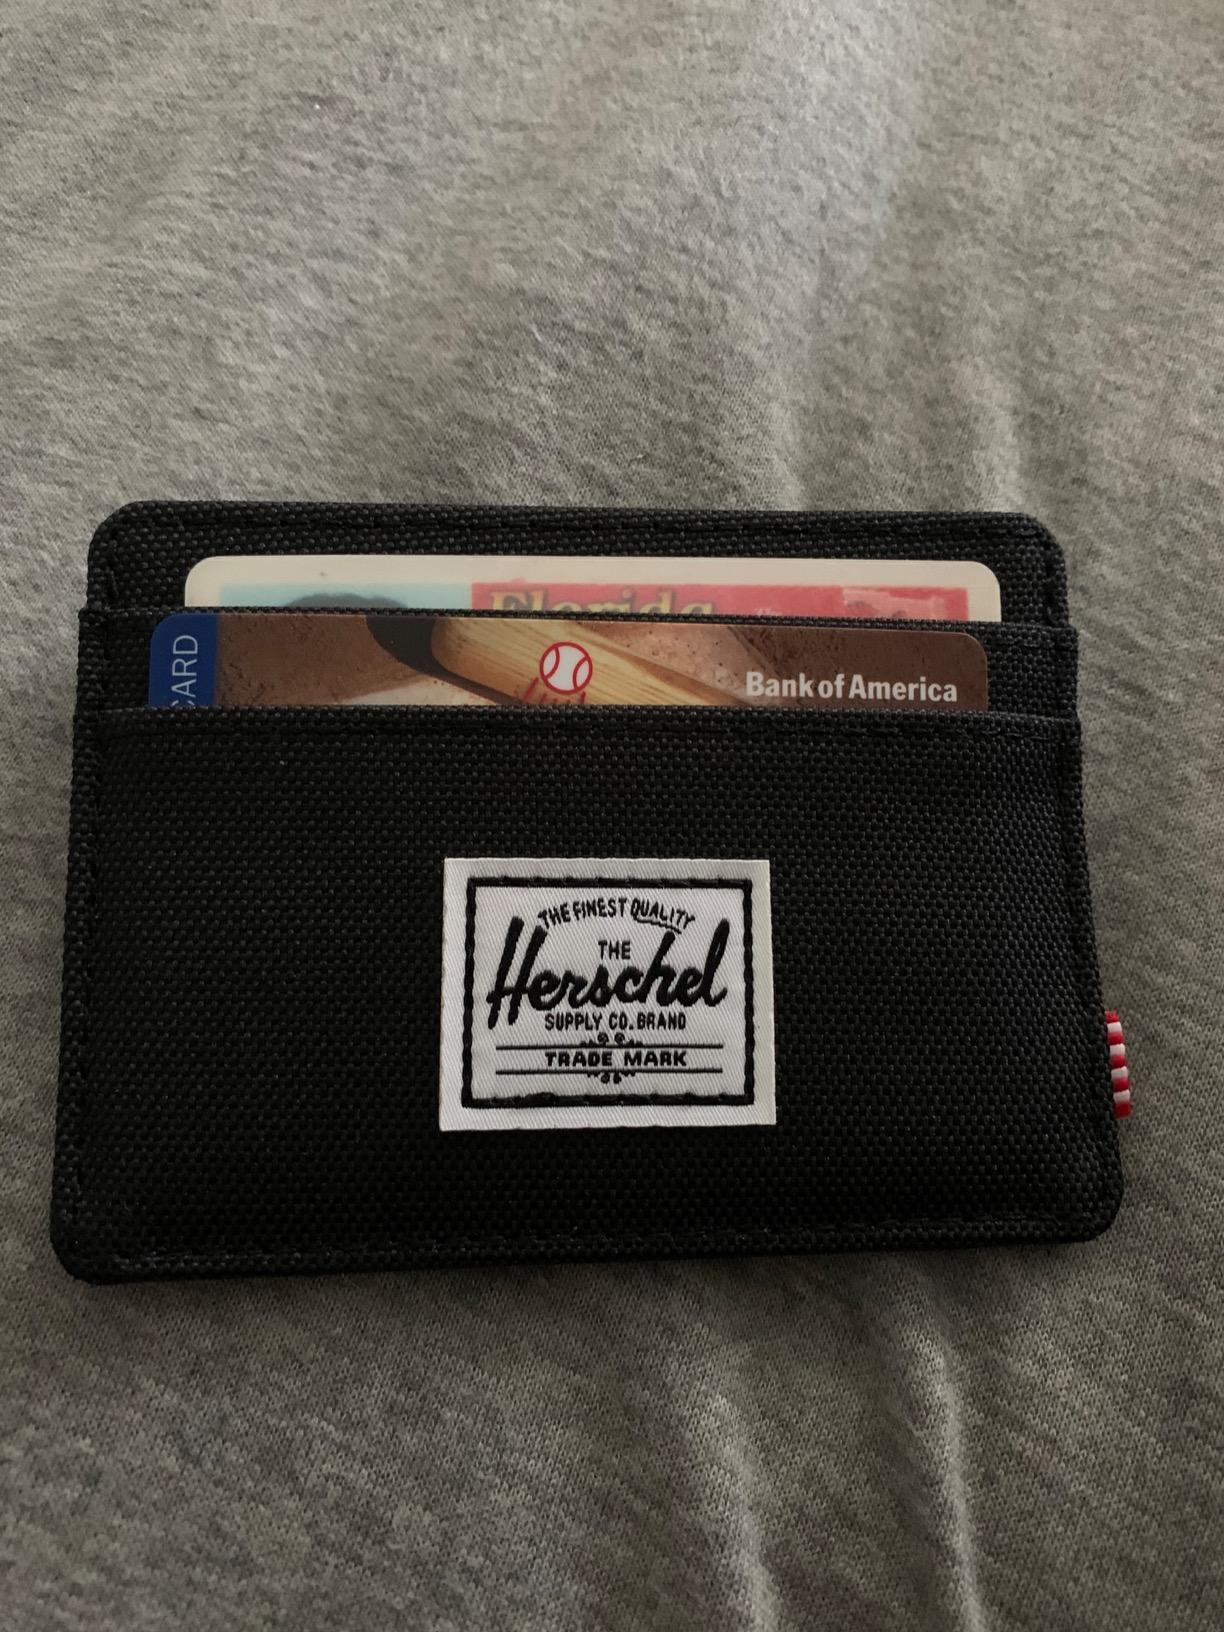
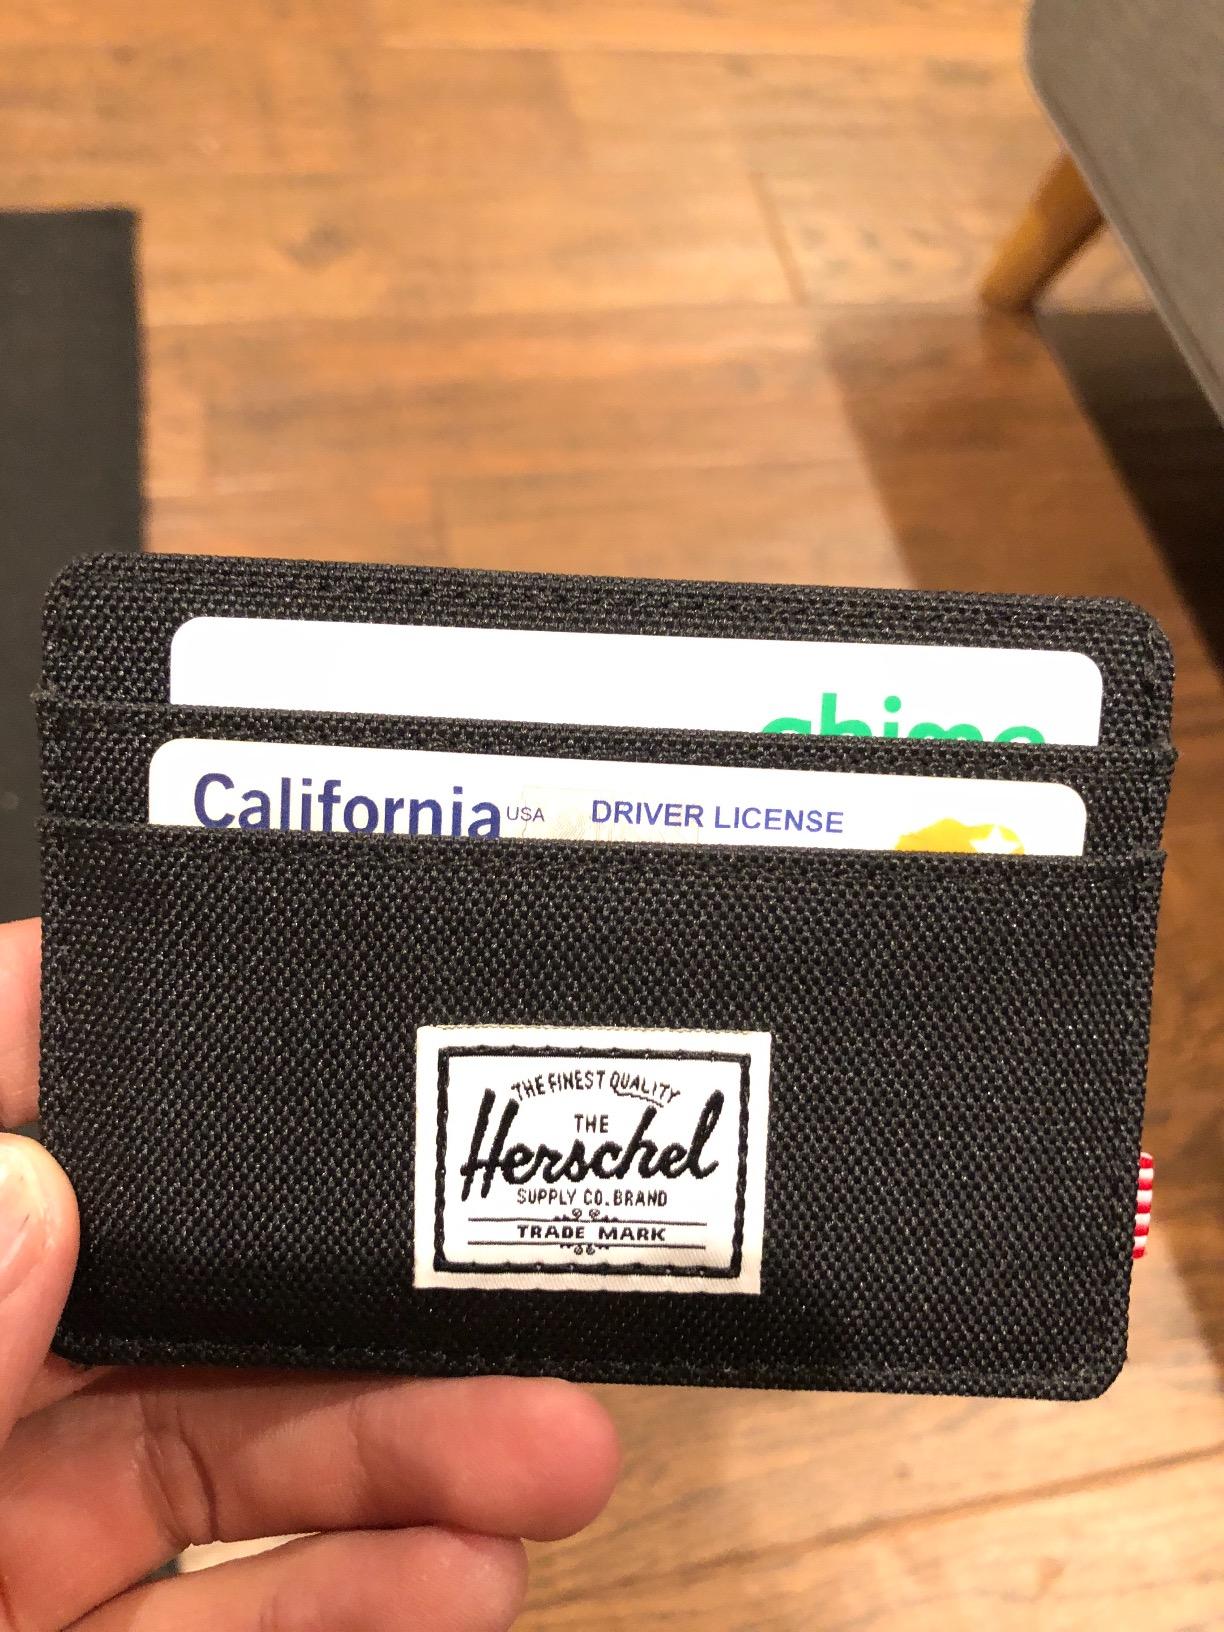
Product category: accessories_wallet
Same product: yes